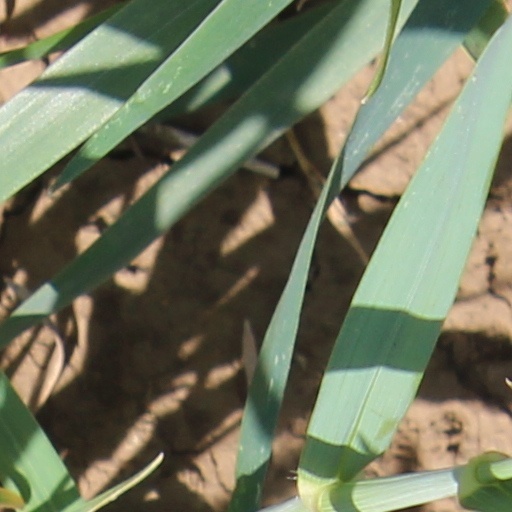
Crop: wheat